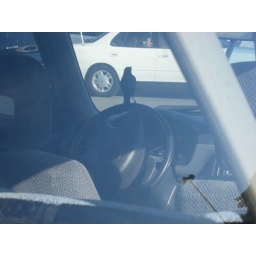
bird in car